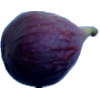
Label: fig